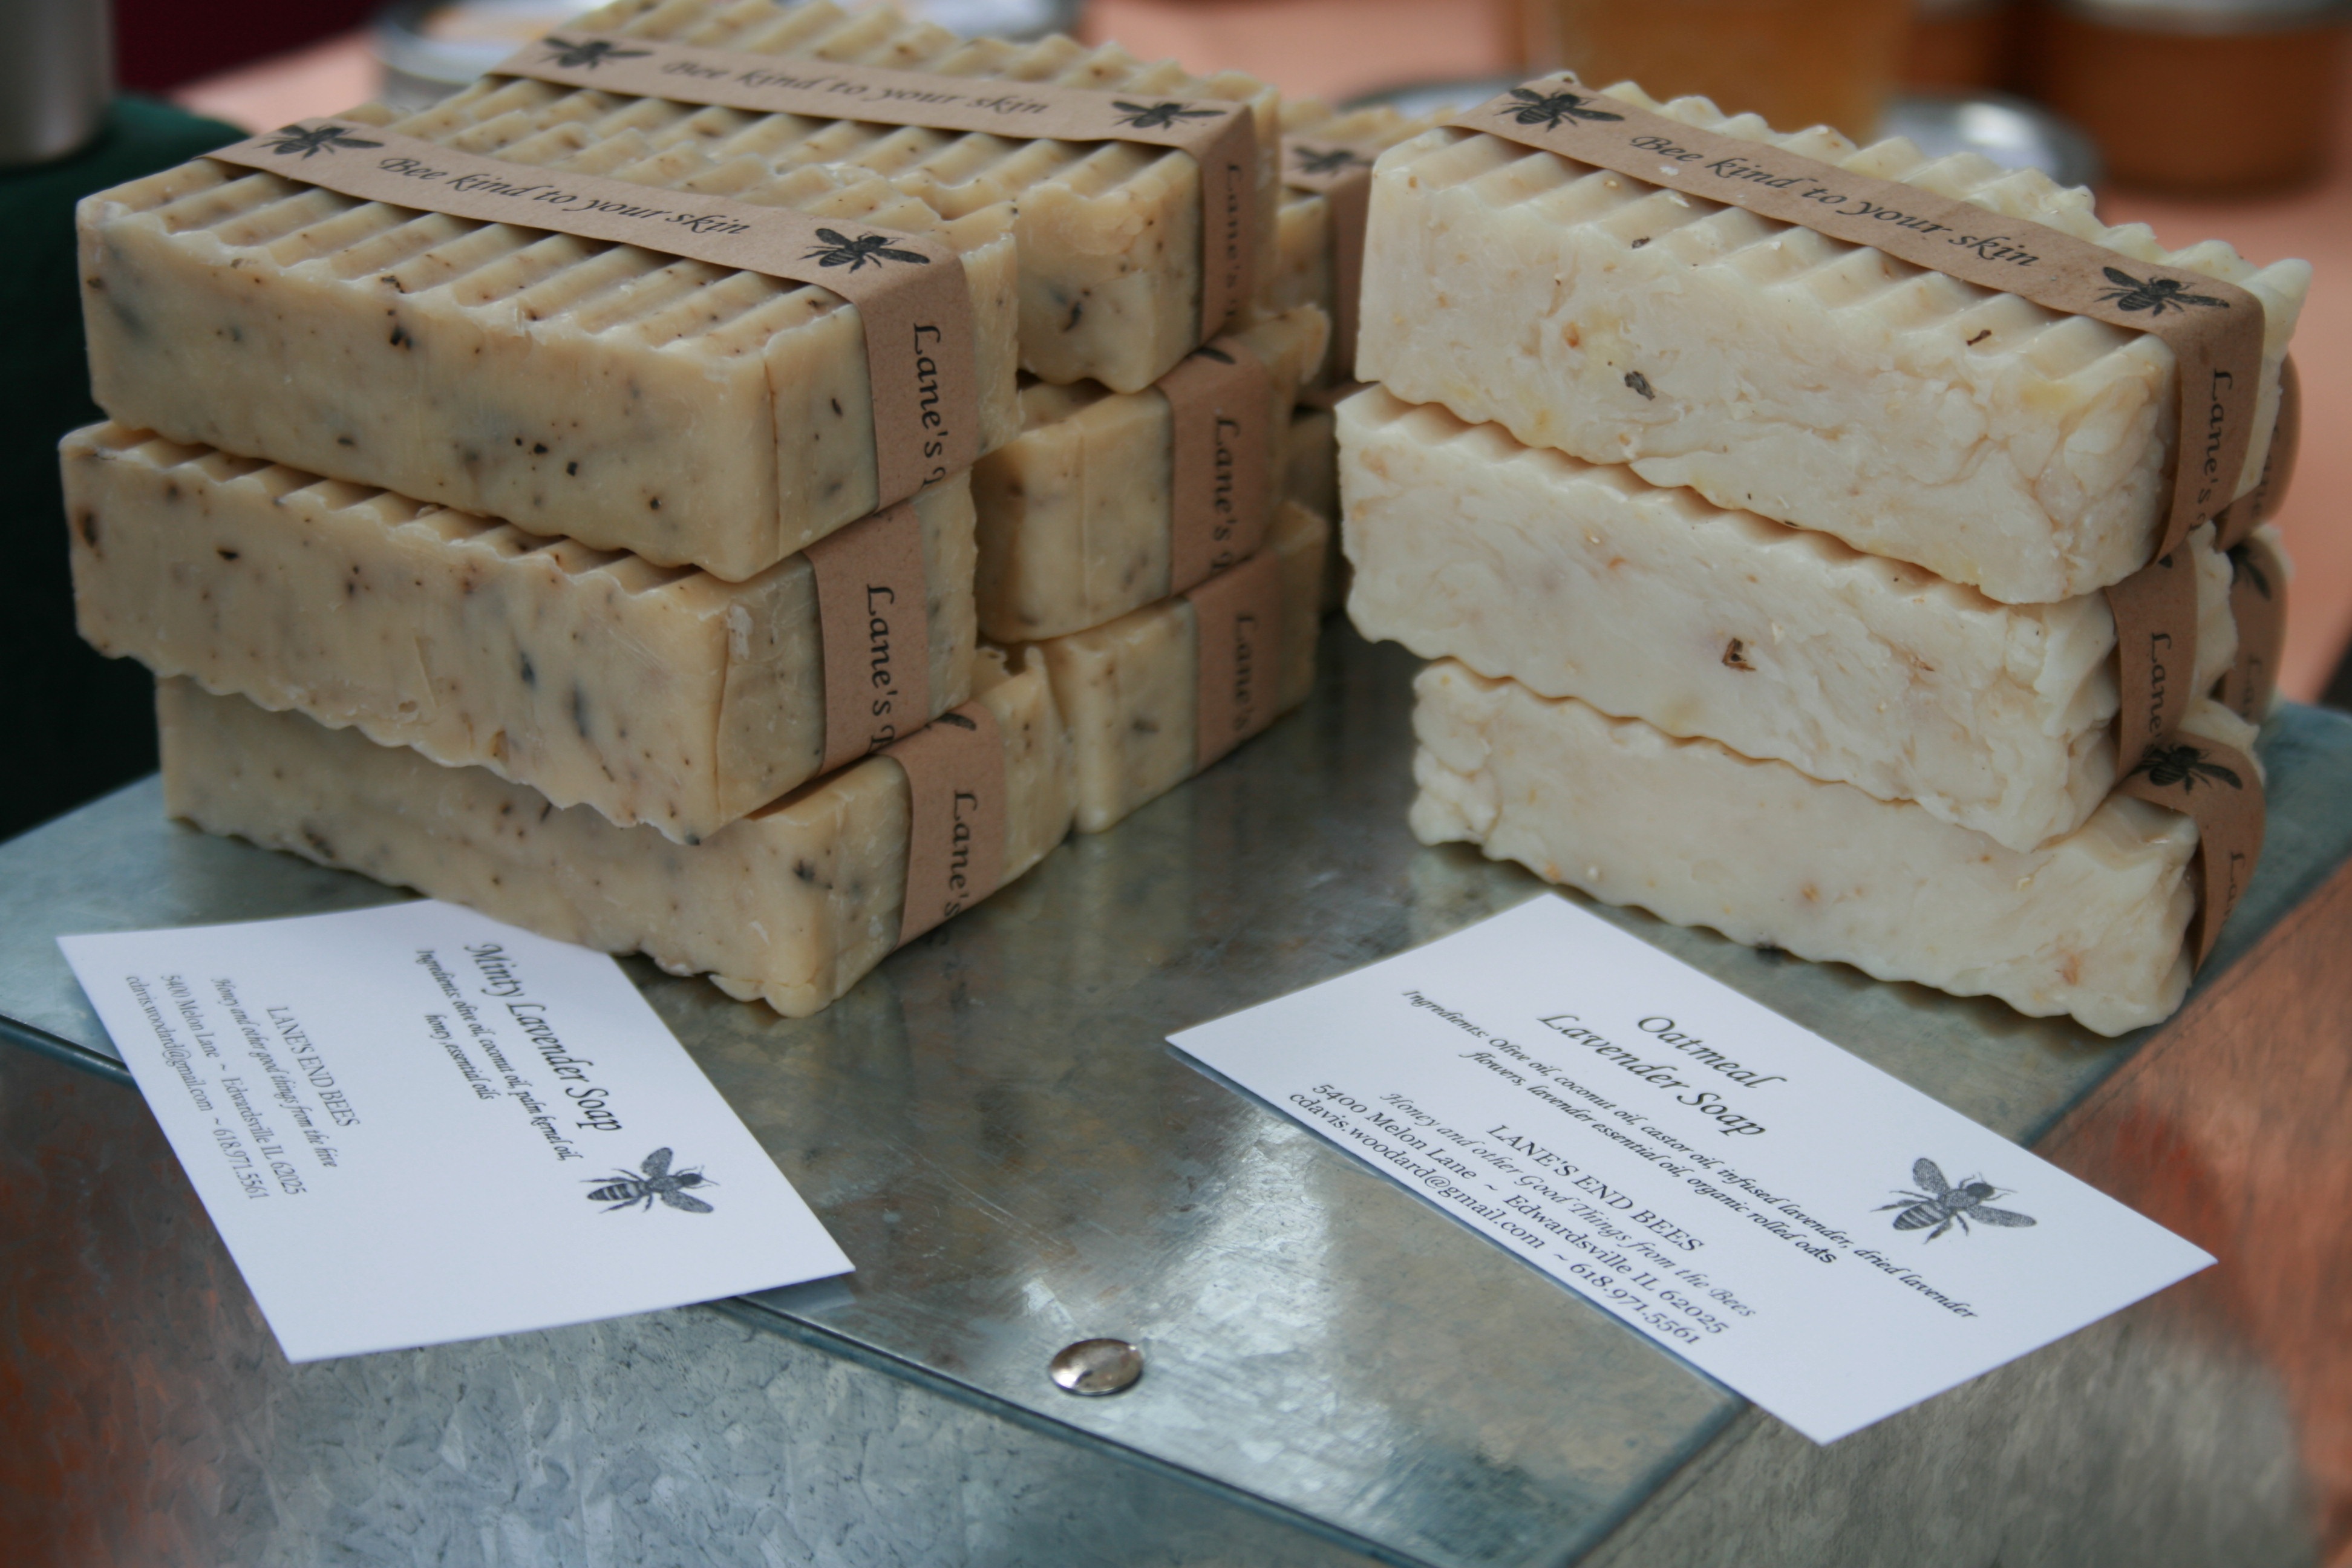
wood, natural, homemade, material, soap, handmade, bath, pure